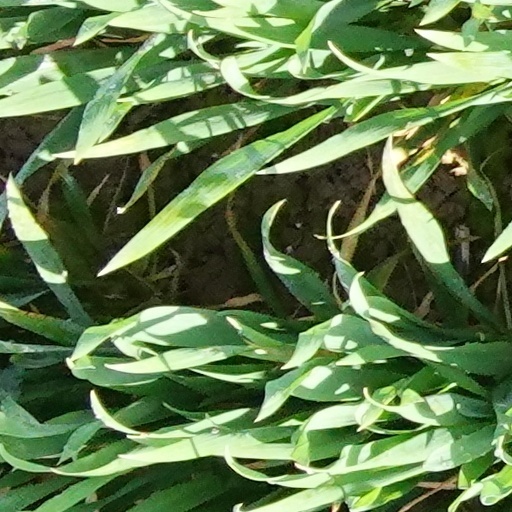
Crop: wheat